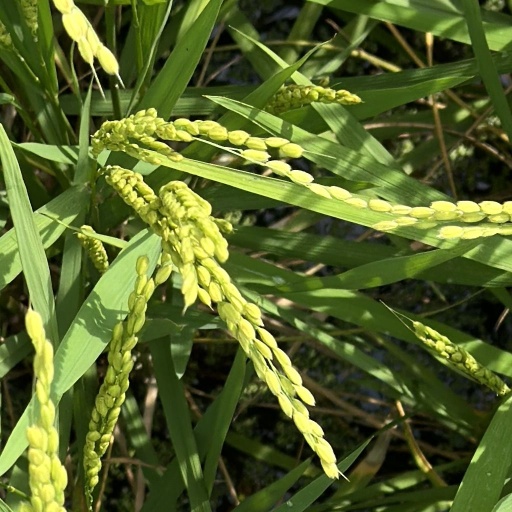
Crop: rice